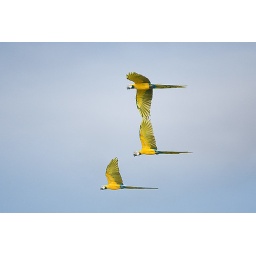
three blue and yellow macaws in flight